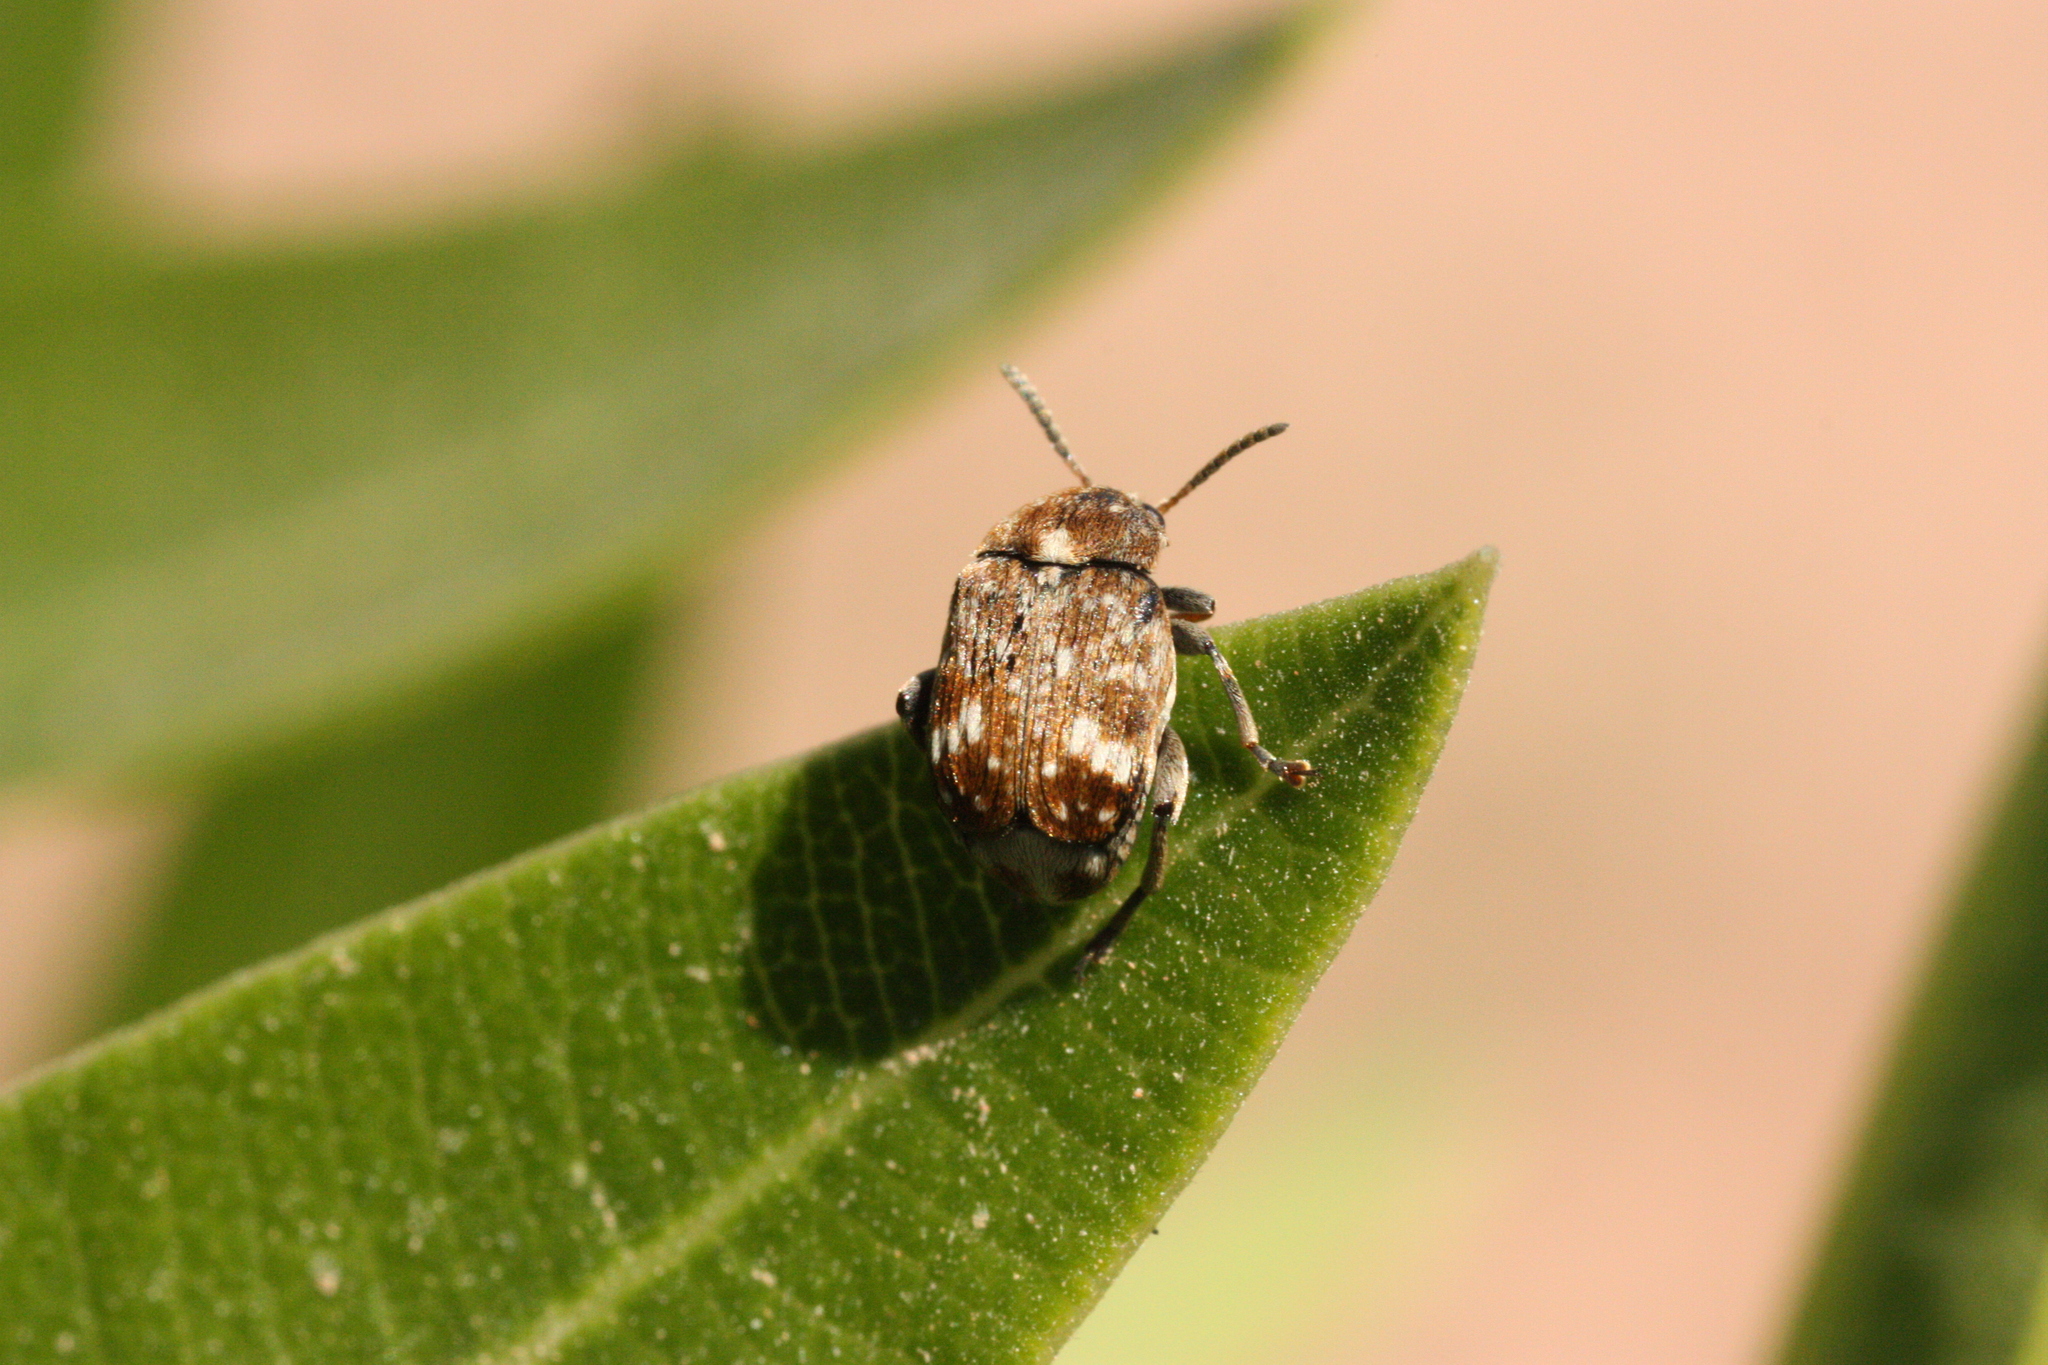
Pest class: pea_weevil